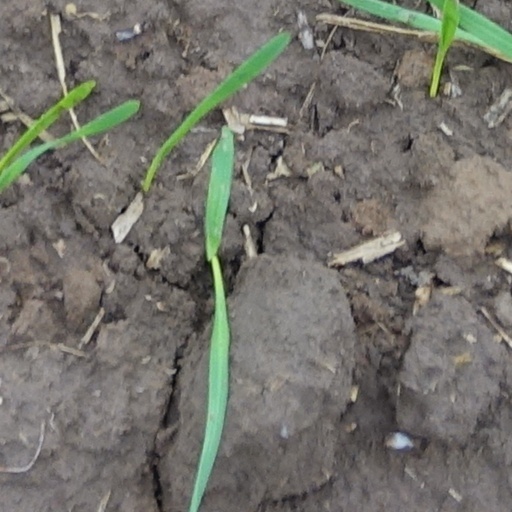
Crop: wheat